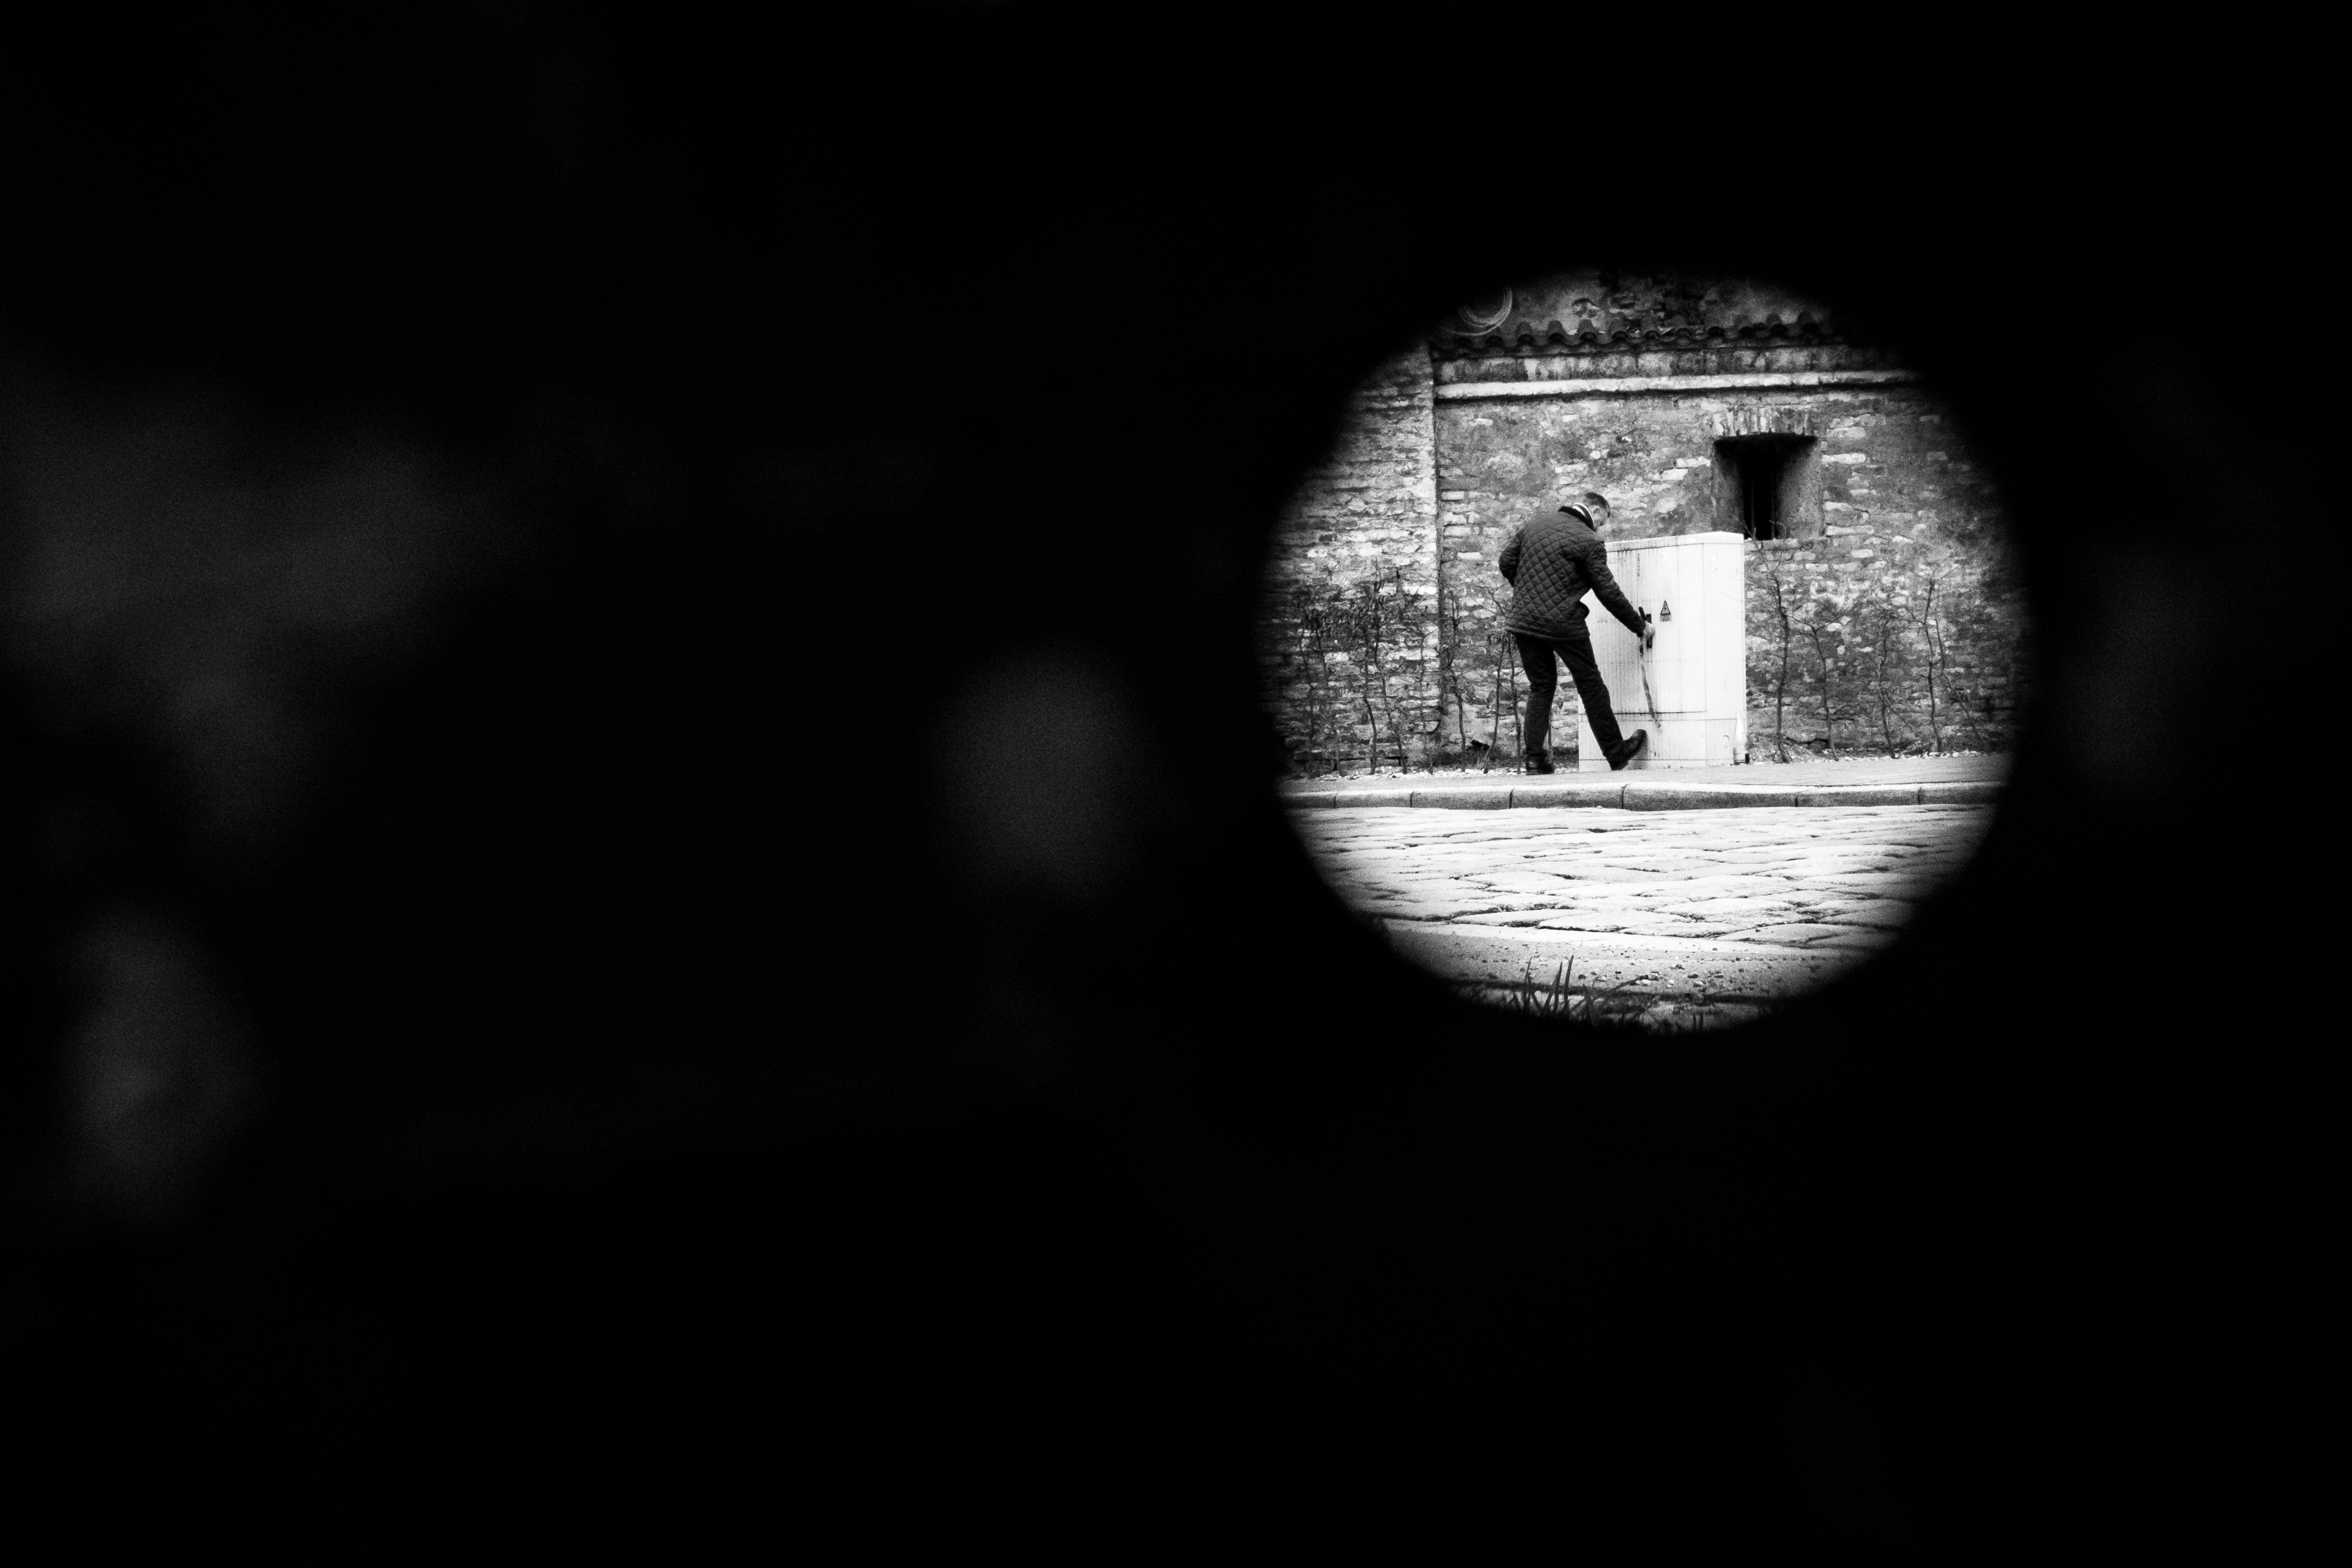
man, light, black and white, people, white, street, night, photography, city, explore, frame, shadow, darkness, black, monochrome, streetphotography, flickr, bw, blackandwhite, project, candid, creativecommons, stadt, germany, deutschland, sw, scene, bayern, bavaria, schwarzweis, 32, menschen, strase, unposed, ungestellt, strasenfotografie, mann, 365, 366, augsburg, erwachsener, fujixt1, fujifilmxt1, project365, projekt, szene, adult, photoaday, pictureaday, project366, streettog, tog, zweisichtde, zweisichtig, querformat, rahmen, landscapeformat, 10rahmen, monochrome photography, film noir